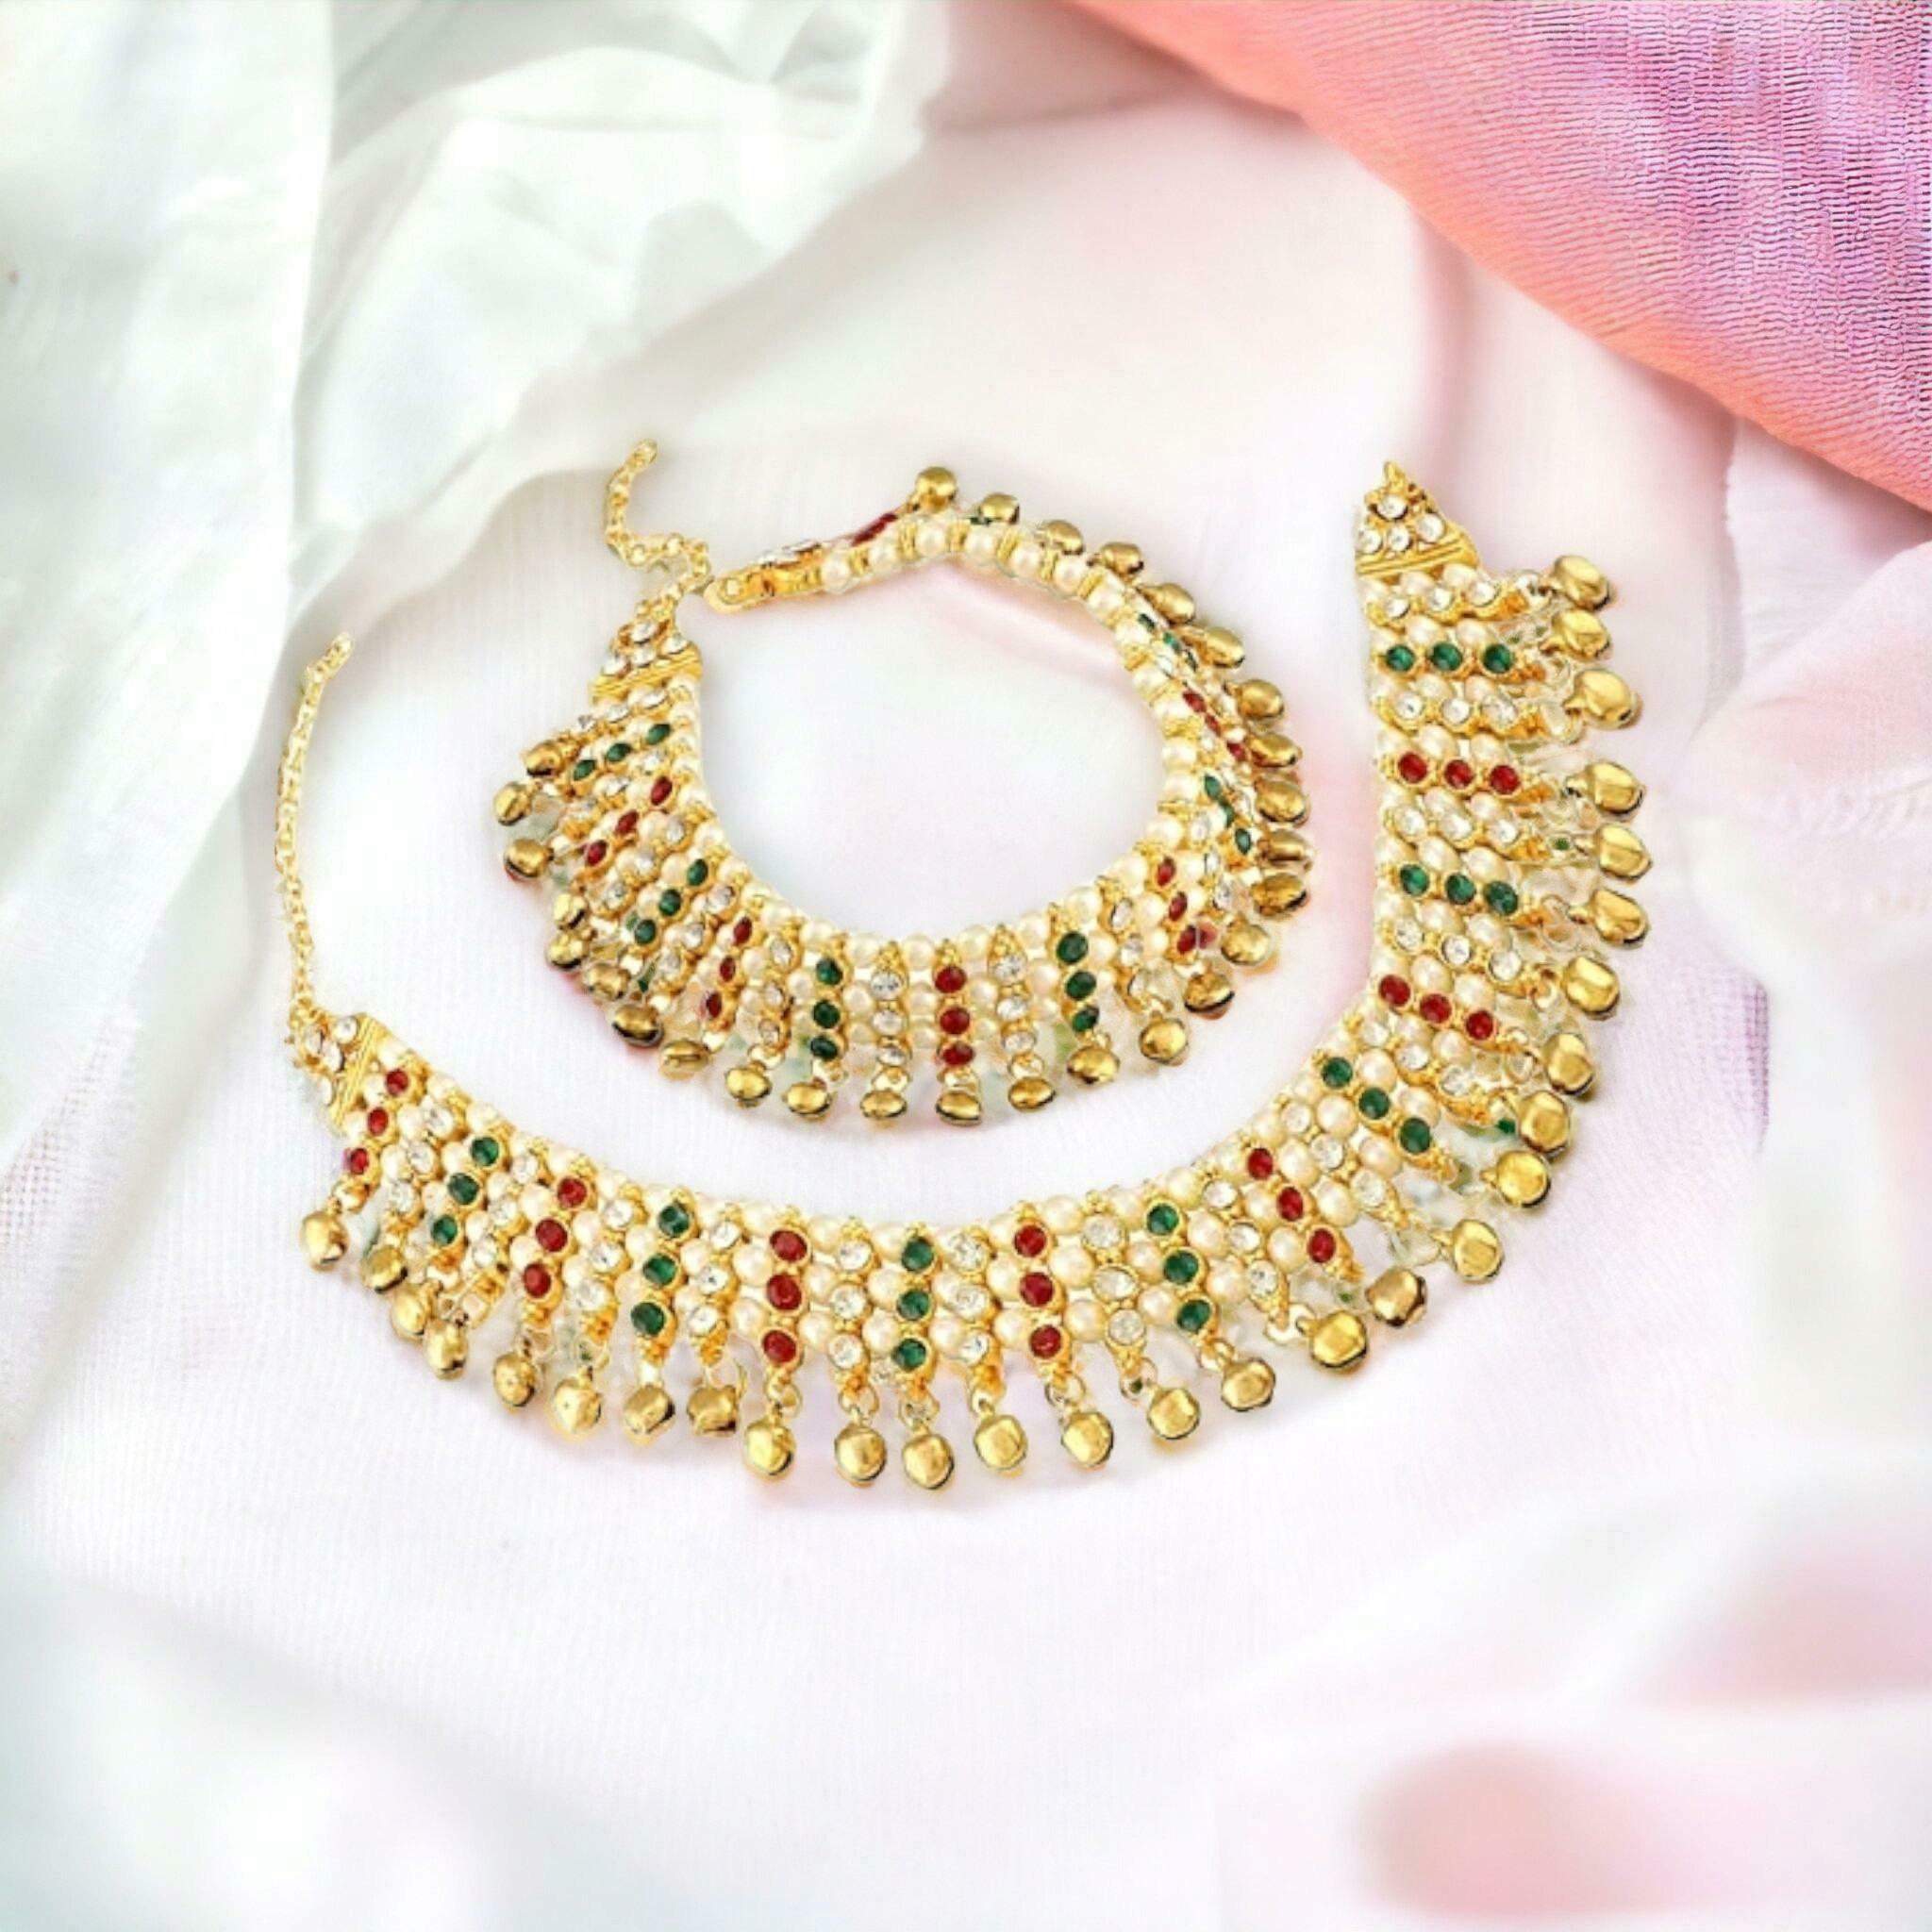
BR Ornaments Twinkling Bejeweled Women Anklets & Toe Rings Alloy Anklet (Pack of 2)
Type: Anklet
Brand: BR Ornaments
Price: Rs. 369
 This silver anklet looks good with all indian outfitsor traditional outfits suitable girls and women of all ages. grab this pair of anklets, you will feel stylish ankle and shining silver anklet will make beautiful, you must buy the sns traders anklets you will never go wrong with the latest design, fancy anklets in silver jewellery.